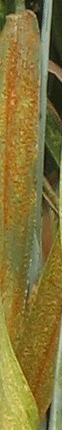
Label: Wheat___Brown_Rust